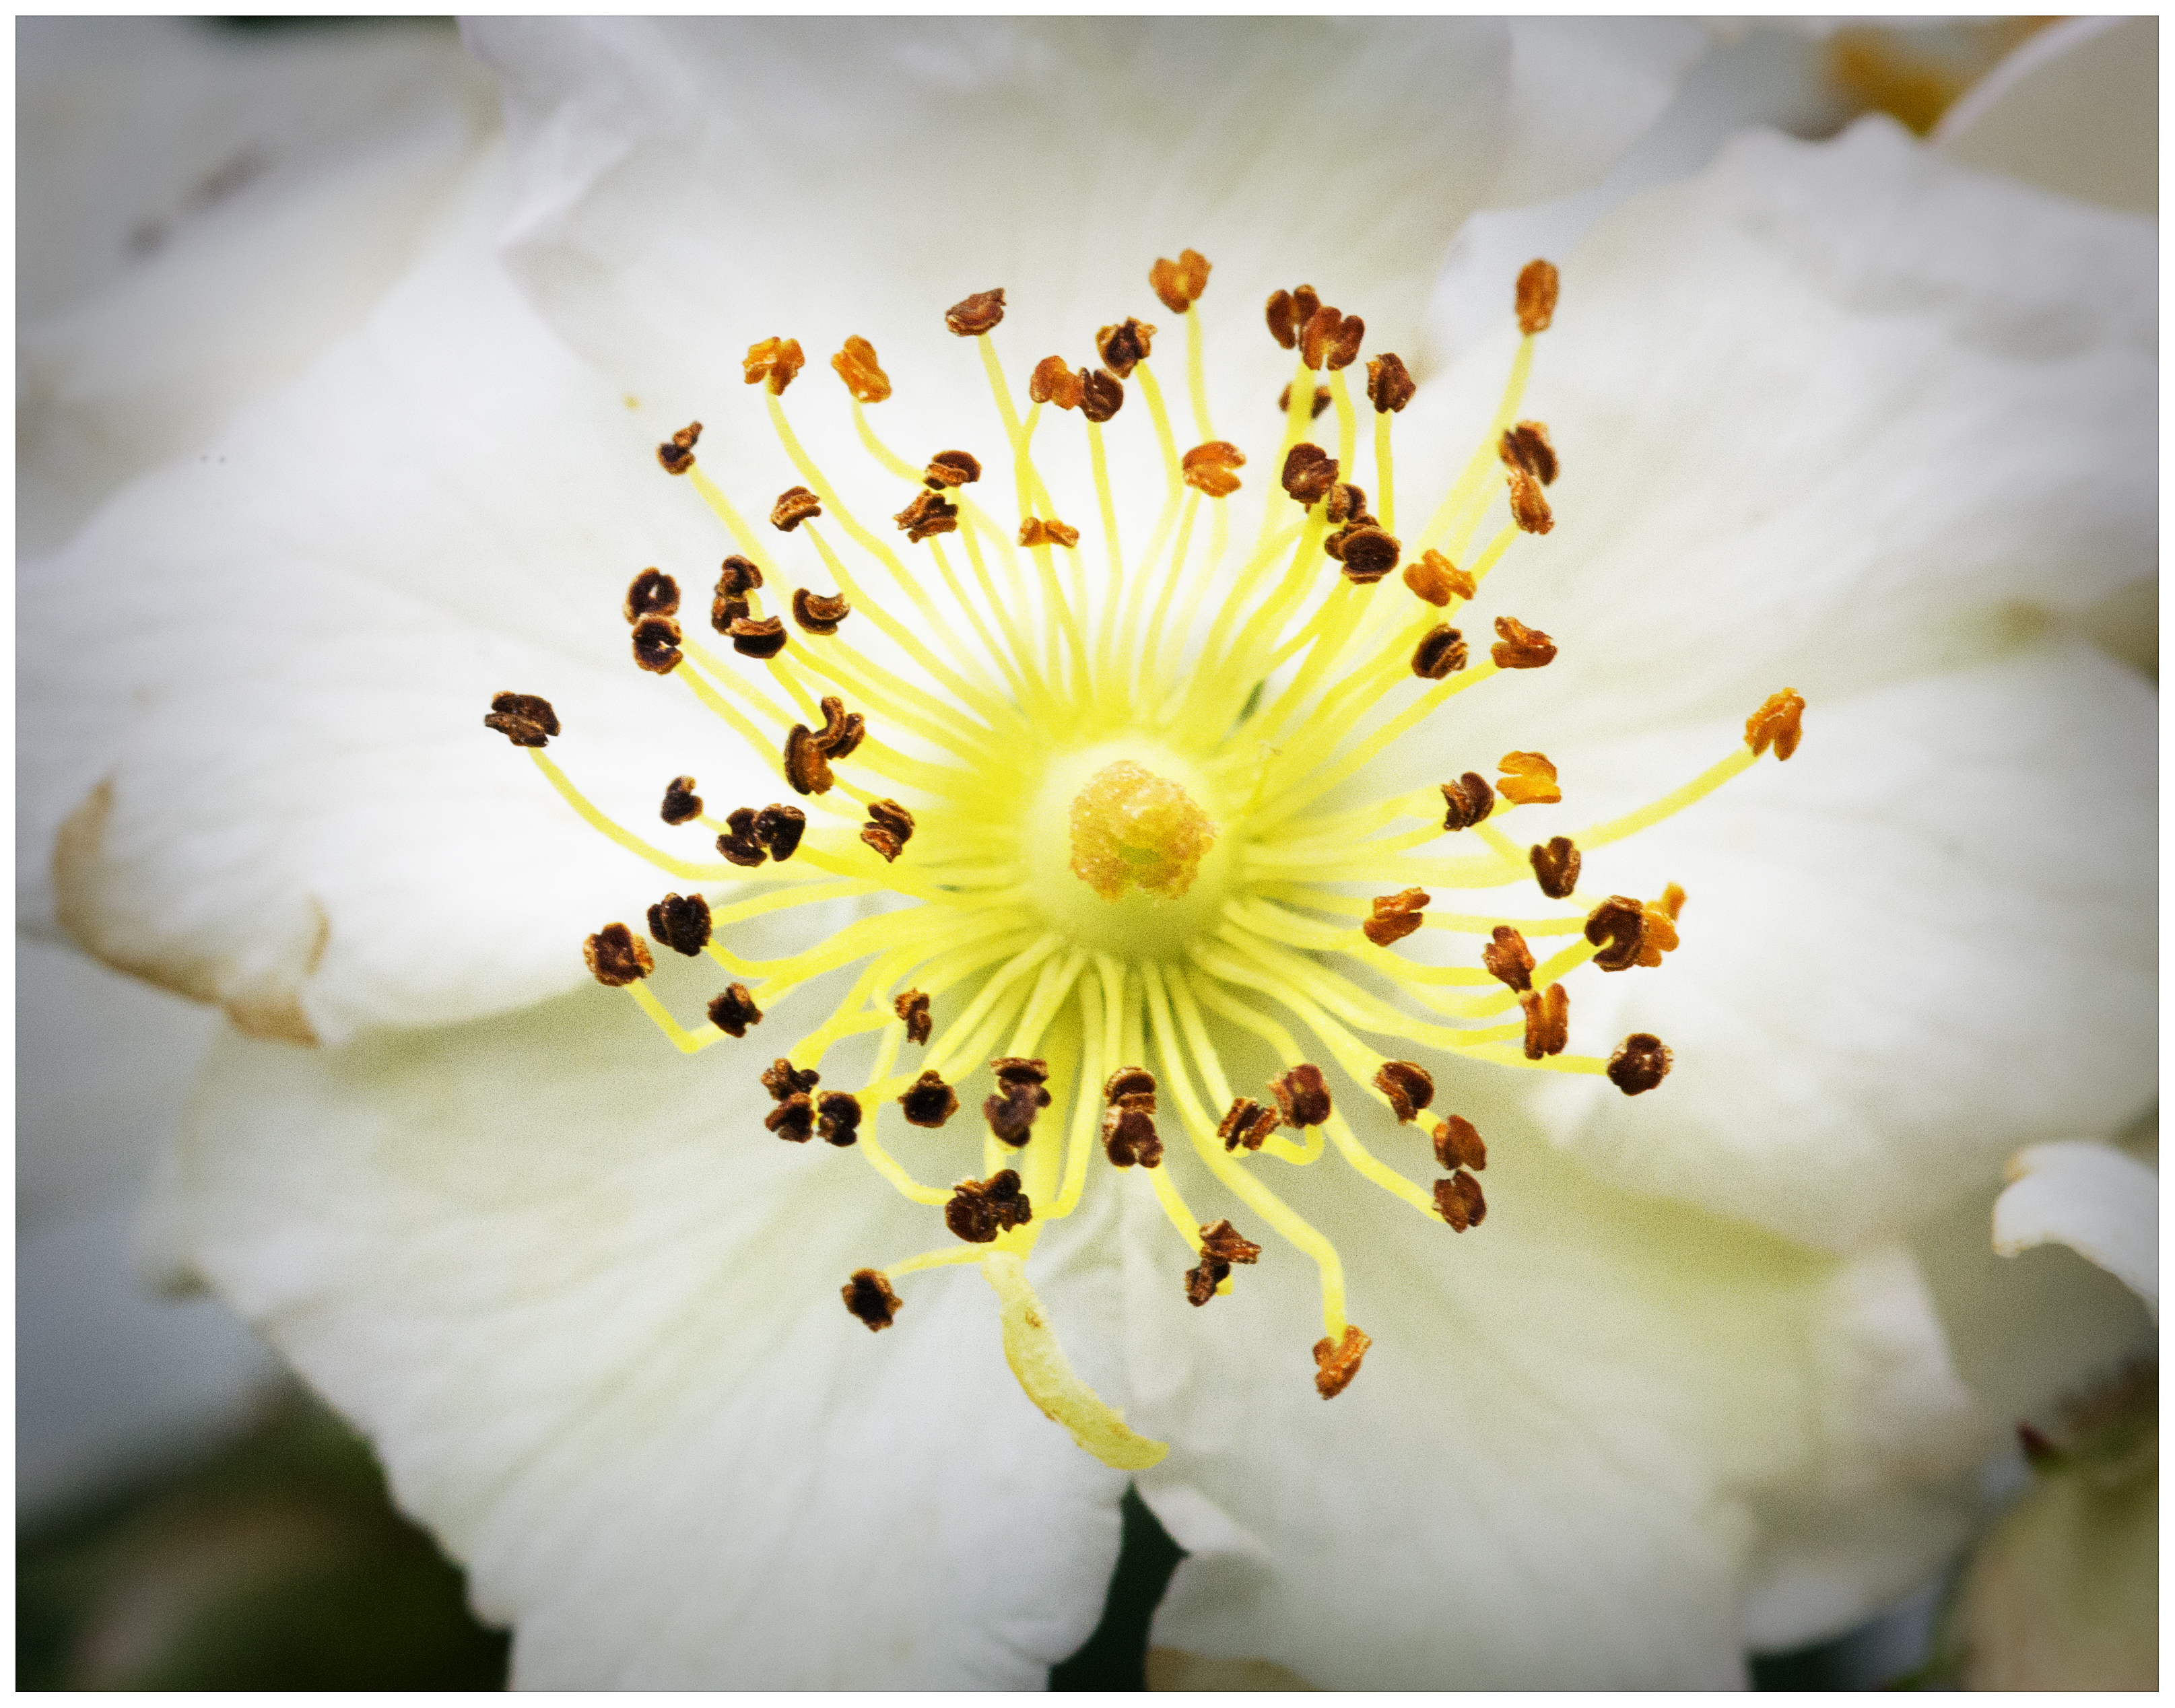
tree, blossom, plant, white, photography, flower, petal, bush, rose, pollen, red, produce, macro, small, square, botany, yellow, garden, close, flora, fauna, circle, wildflower, close up, stamen, pentax, sigma, wakefield, horticulture, outwood, k5, macro photography, flowering plant, land plant